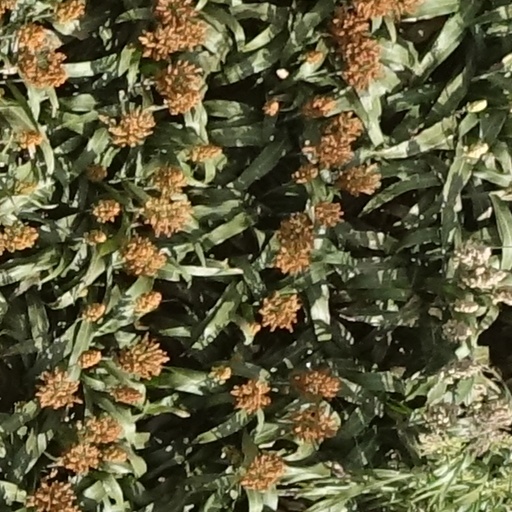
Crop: sorghum